Card Hunter

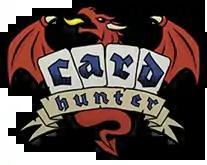

Card Hunter is a browser-based flash game that combines elements of a digital collectible card game with a table-top board game.